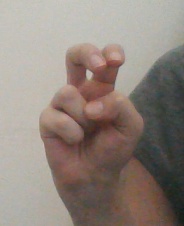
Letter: toot